16th International Emmy Awards

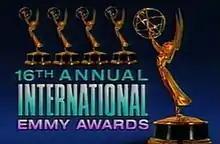

The 16th Annual International Emmy Awards took place on November 21, 1988 in New York City. The award ceremony, presented by the International Academy of Television Arts and Sciences (IATAS), honors all programming produced and originally aired outside the United States.